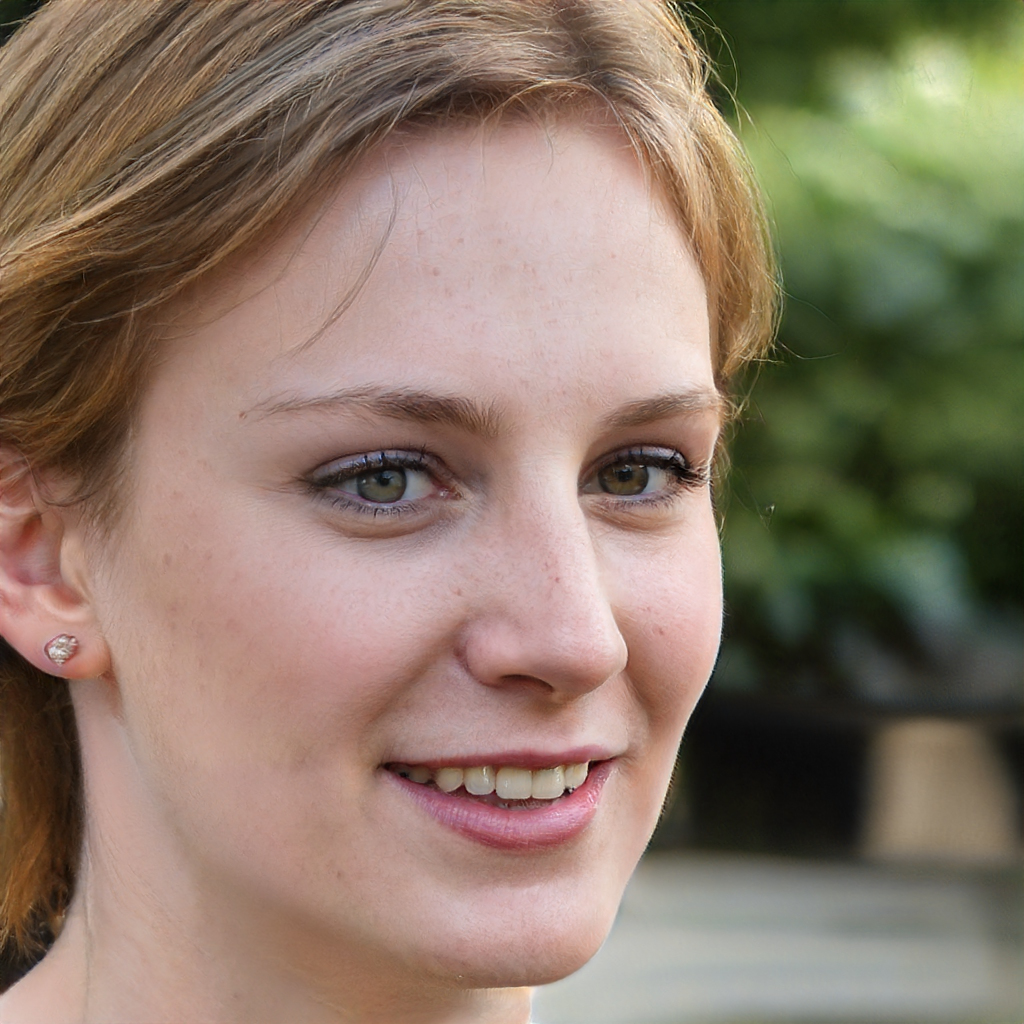
Portrait style: Real Portrait